Postage stamps and postal history of British Central Africa

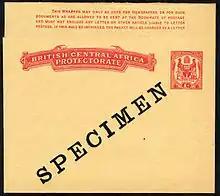
A newspaper wrapper issued in 1899 overprinted SPECIMEN. Specimen stamps and similar items were supplied to the Universal Postal Union for distribution to members.

The British Central Africa Protectorate existed in the area of present-day Malawi between 1891 and 1907.